Thiruvaikunda Vinnagaram

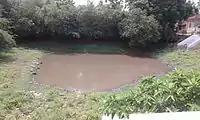
Temple tank outside the main entrance

The temple complex has a single "prakaram" (closed precincts of a temple). The sanctum here is believed to be on par with celestial Vaikuntham. It is located in Thirunangur, a small village, 10 km away from Sirkali en route to Thiruvenkadu. The temple tank is located to the north of the temple. The presiding deity is believed to have worshiped by sage Uthankar and King Uparisarvasara. The presiding deity, Vaikuntanathar (also called Thamaraikannudiyabiran - the one with lotus eyes), his consort and the festival images are housed in the sanctum. The temple has only one shrine. The walls around the temple are a modern addition. The Garuda Mandapa is located axial to the central shrine and located close to the entrance.